Zofia Zakrzewska

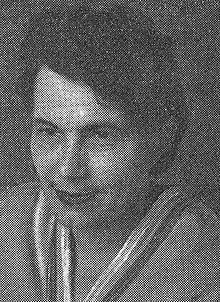

Zofia Zakrzewska (7 April 1916 – 8 January 1999) was a Polish scoutmaster of the Polish Scouting Association and Naczelnik ZHP (1956–1964).